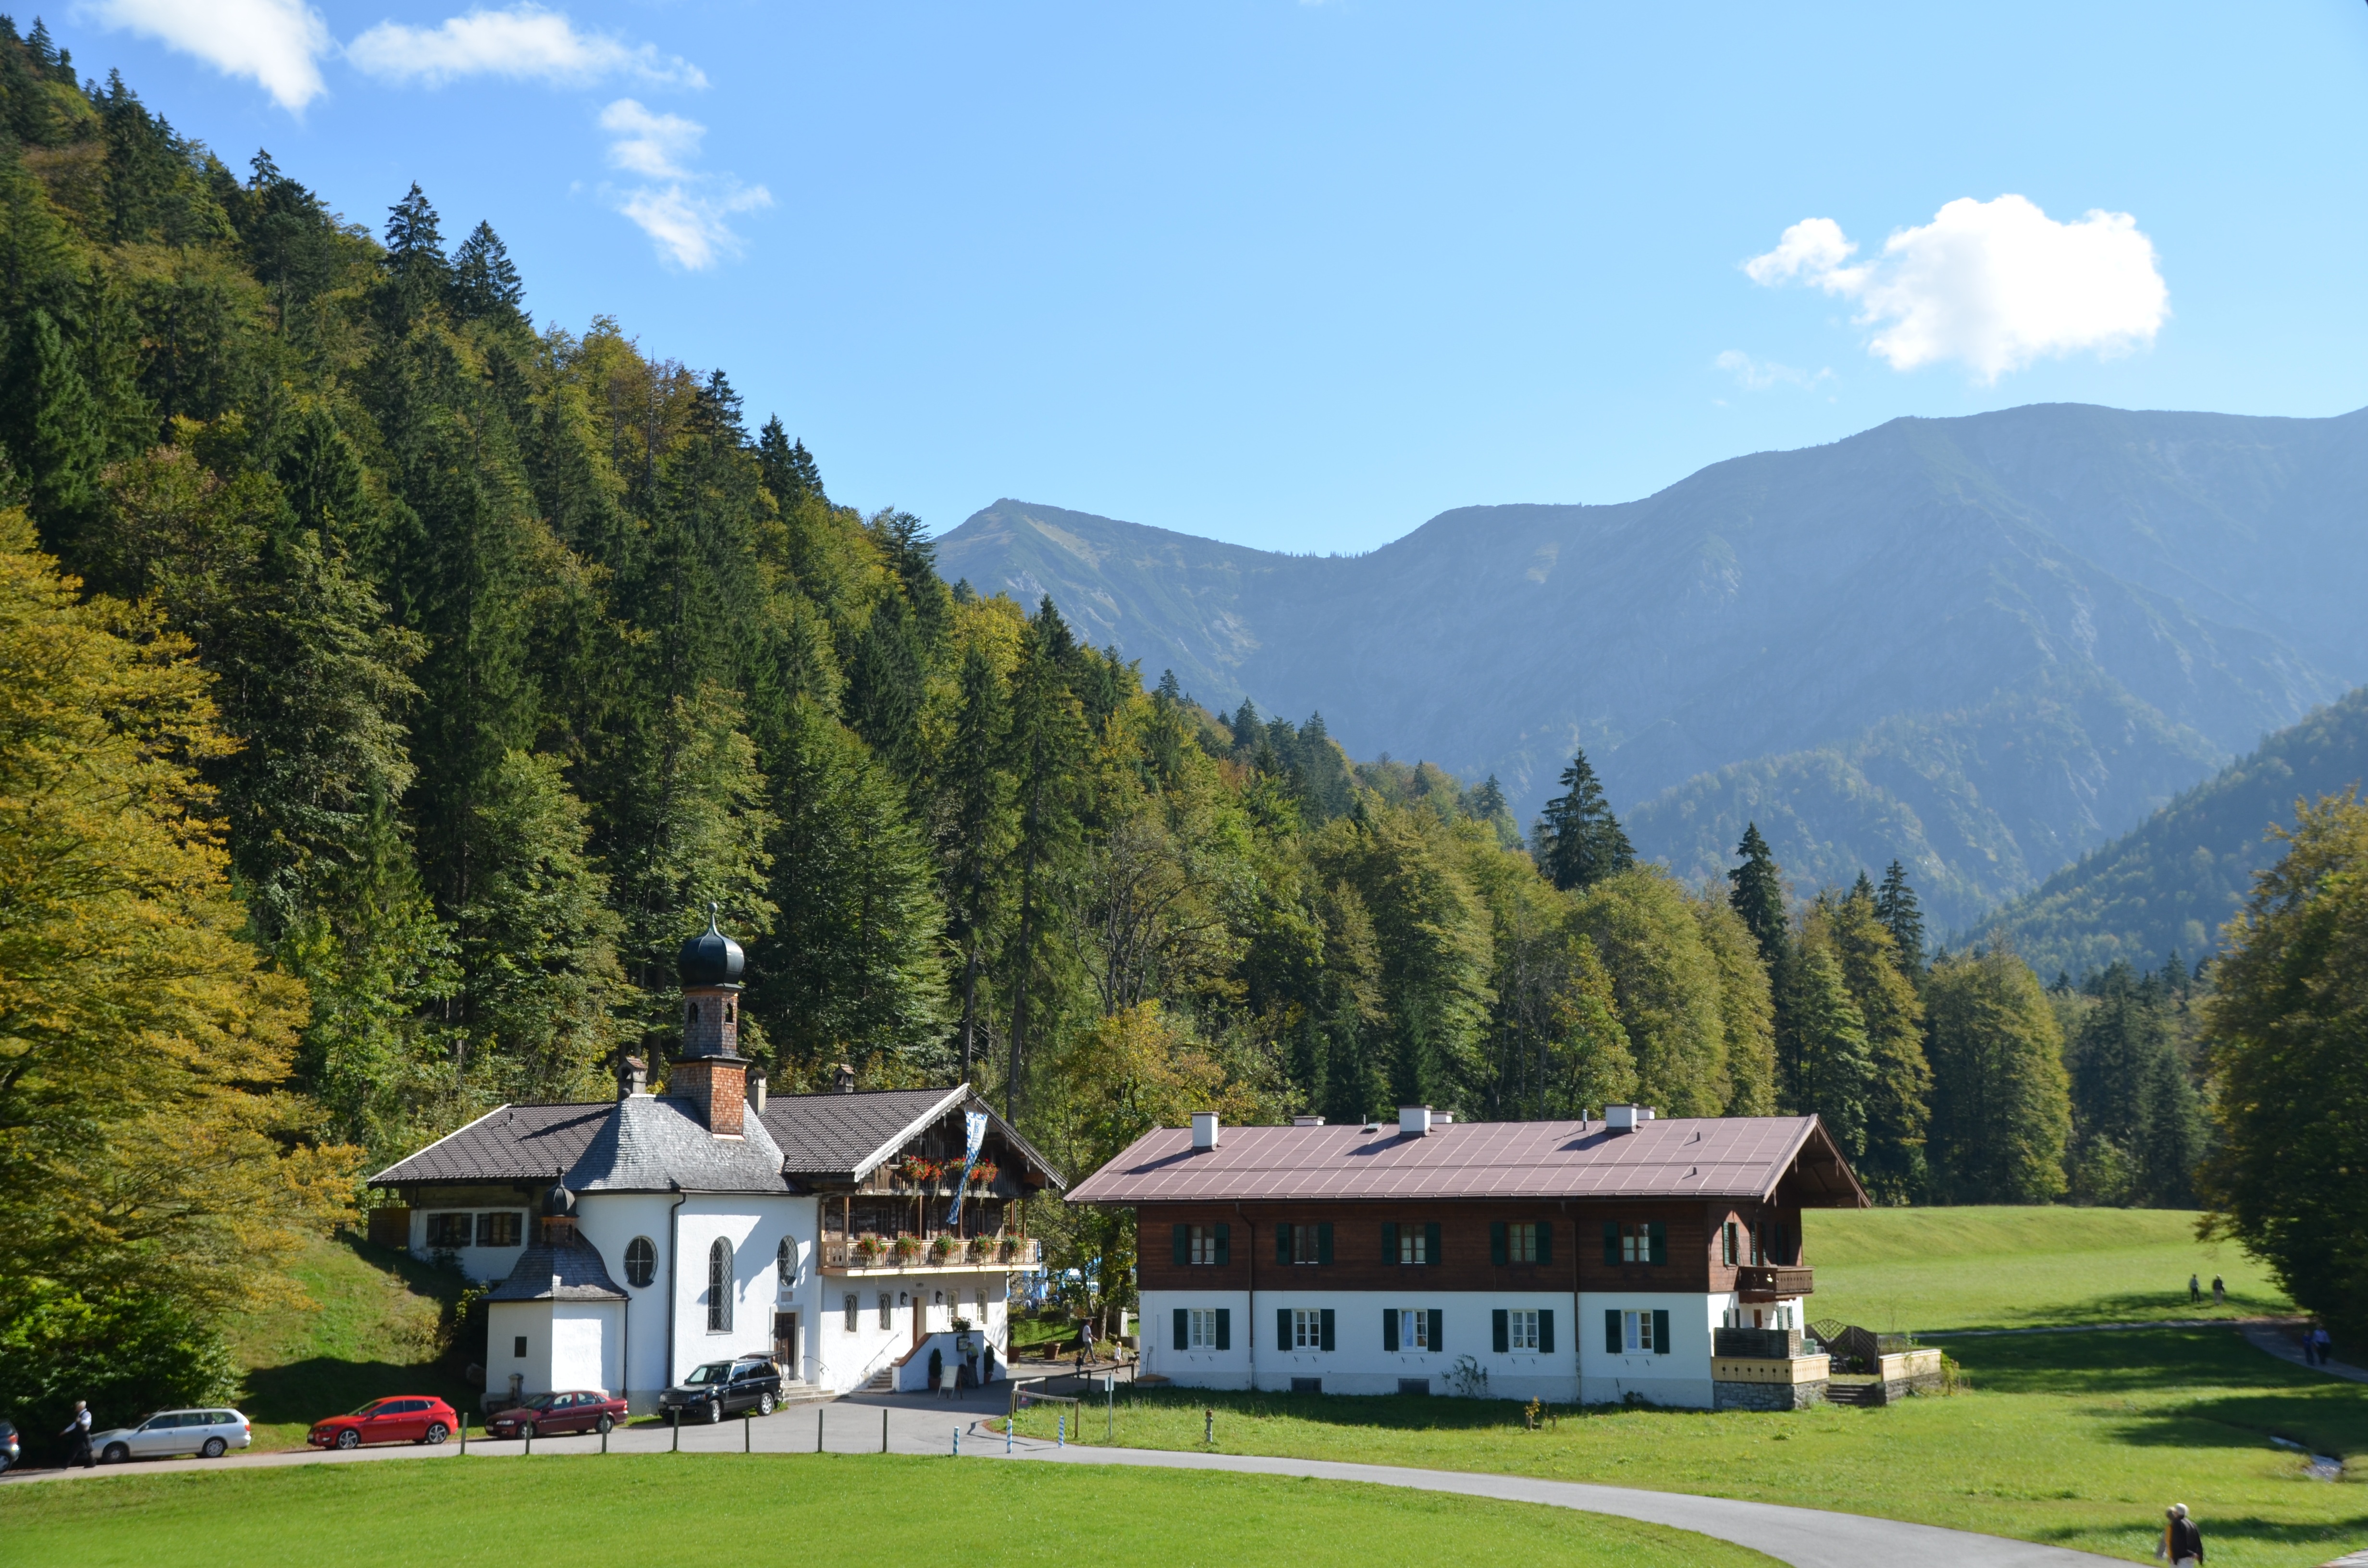
landscape, nature, mountain, hiking, meadow, lake, valley, mountain range, recreation, holiday, mountains, alps, bavaria, estate, recovery, mountain panorama, almen, wildbad kreuth, panoramic views, tegernsee, outdoor recreation, mountainous landforms